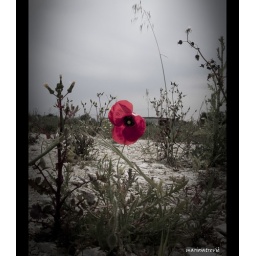
red flower in a strange situation260